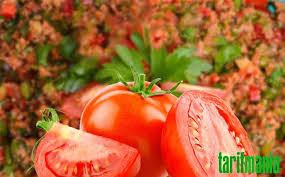
Yemek: kisir